Jan Collaert II

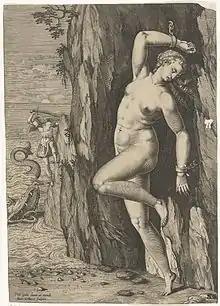
Perseus and Andromeda

Jan Collaert II or Hans Collaert II (c. 1561 in Antwerp – in or after 1620 in Antwerp) was a Flemish engraver and printmaker working in Antwerp around the turn of the 17th century. Collaert also published under the name Jan Baptist Collaert.